Imus in the Morning

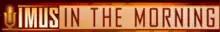
MSNBC "Imus in the Morning" logo

On Wednesday, April 11, 2007, NBC News announced that MSNBC would no longer simulcast "Imus in the Morning", effective immediately.